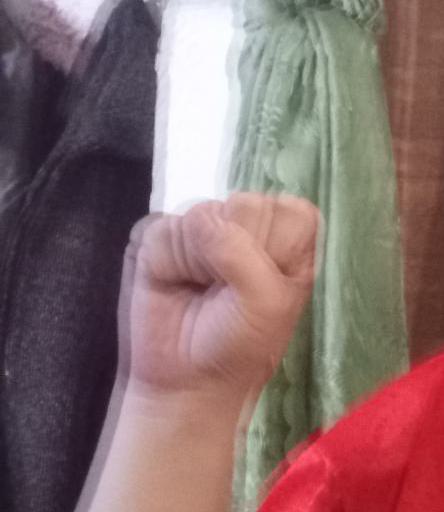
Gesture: fist